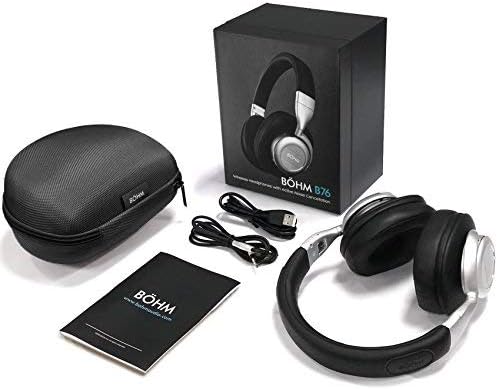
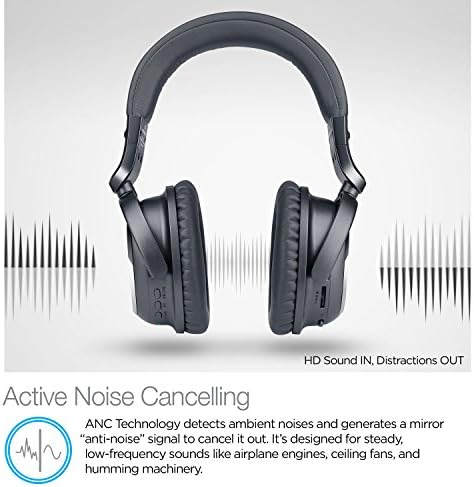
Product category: headphones
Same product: no